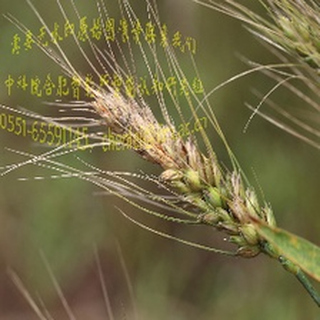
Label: wheat_fusarium_head_blight